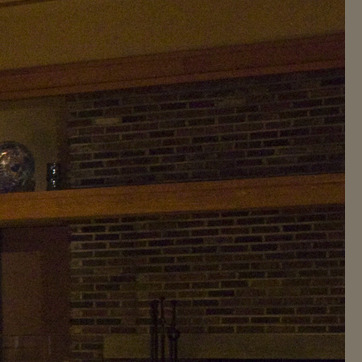
Material: brick